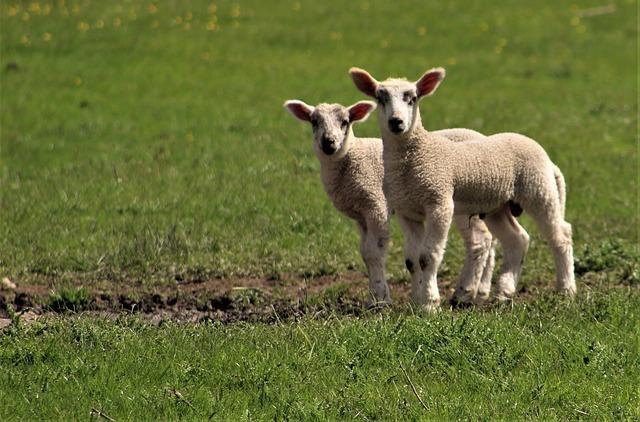
sheep